Puńsk

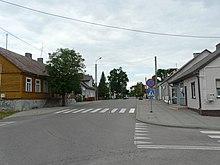
Adam Mickiewicz Street

The Puńsk impact crater on Mars was named after the village in 1976.